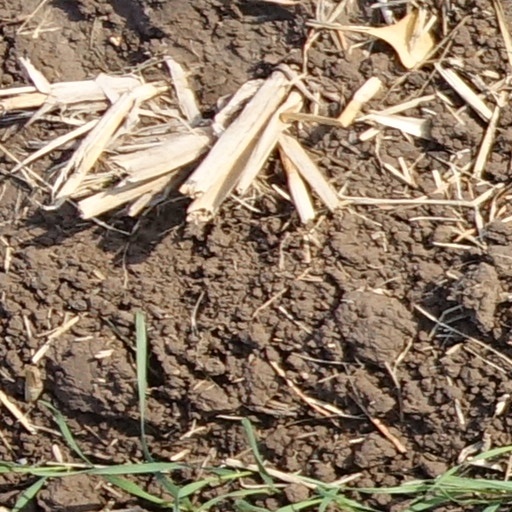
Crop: wheat